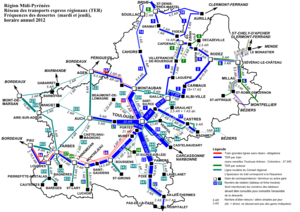
Le TER Midi-Pyrénées est l'ancien réseau de lignes TER de l'ex-région administrative Midi-Pyrénées. La région Midi-Pyrénées est la première en France à établir un « Plan Rail », impliquant la rénovation totale de 500 km de voies ferrées avec un financement en grande partie régional.